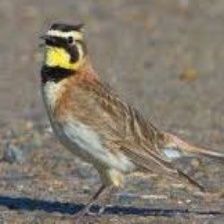
Species: HORNED LARK
Scientific name: EREMOPHILA ALPESTRIS